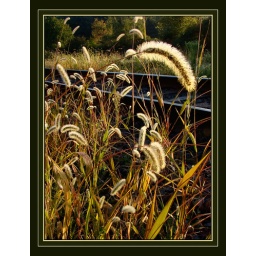
Timouthy grass has a golden glow when struck by sun early in the day in Lenox, Massachusetts.